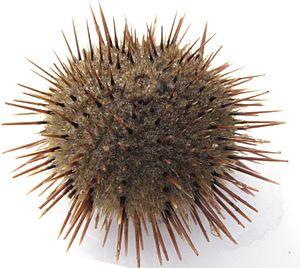
Glyptocidaris crenularis est une espèce d'oursin, la seule de la famille des Glyptocidaridae.
Les Stomopneustoida forment un ordre d'oursins réguliers au sein de l'infra-classe des Carinacea.
Les Glyptocidaridae forment une famille d'oursins réguliers de l'ordre des Stomopneustoida. Cette famille ne comprend que le genre Glyptocidaris, et une seule espèce vivante : Glyptocidaris crenularis.